Artaxerxes I

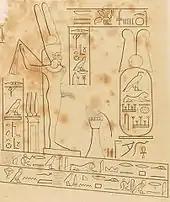
The ancient Egyptian god Amun-Min in front of Artaxerxes' cartouche.

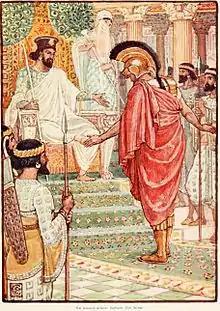
Themistocles stands silently before Artaxerxes

Artaxerxes had to face a revolt in Egypt in 460–454 BC led by Inaros II, who was the son of a Libyan prince named Psamtik, presumably descended from the Twenty-sixth Dynasty of Egypt. In 460 BC, Inaros II revolted against the Persians with the help of his Athenian allies, and defeated the Persian army commanded by satrap Achaemenes. The Persians retreated to Memphis, and the Athenians were finally defeated in 454 BC, by the Persian army led by Megabyzus, after a two-year siege. Inaros was captured and carried away to Susa.